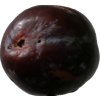
Label: plum